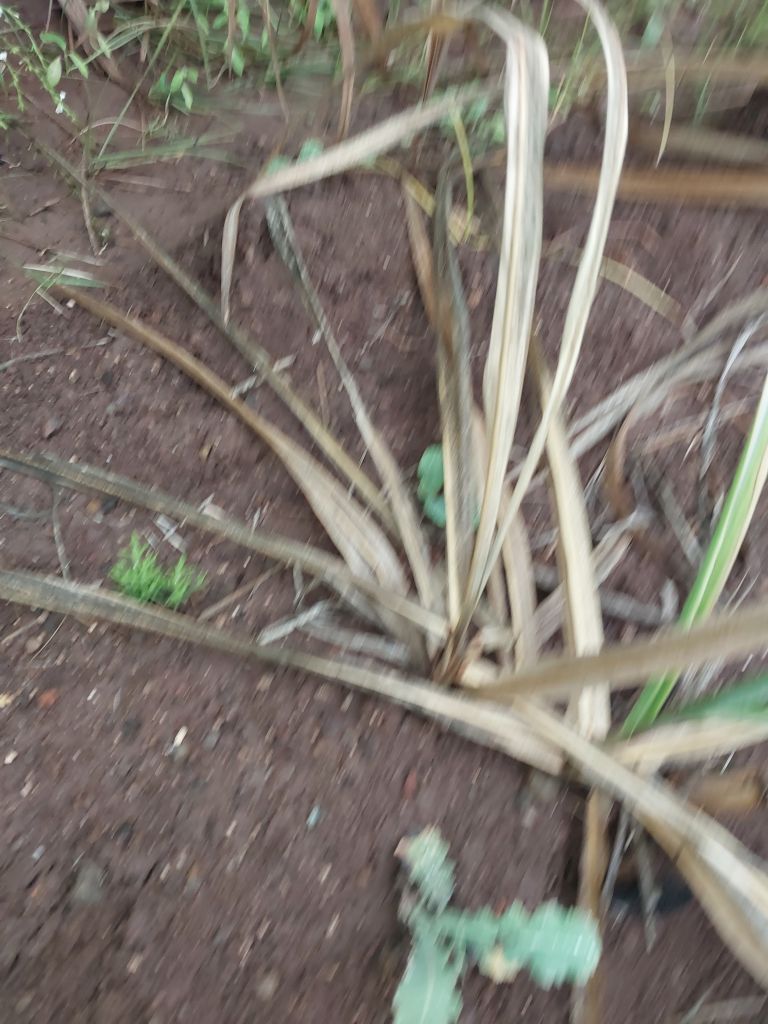
Label: Sett Rot